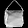
Label: Bag